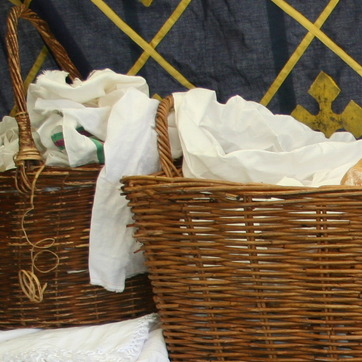
Material: other